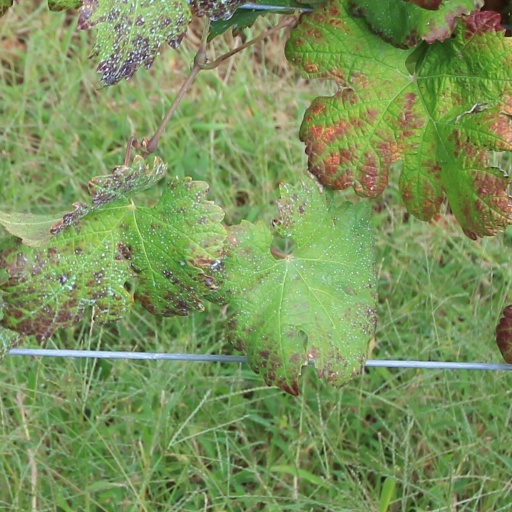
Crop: grape